Sky position (RA, Dec in degrees): 186.182, 9.889
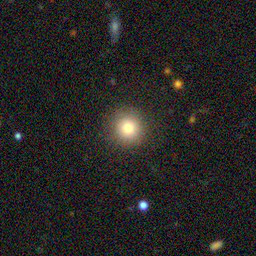
Galaxy morphology: Round Smooth Galaxies